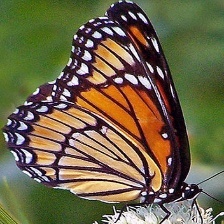
Species: VICEROY
Butterfly family (ImageNet category): monarch